Wyke Bayliss

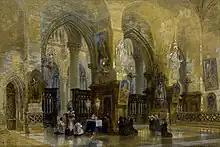
"Ypres Cathedral", 1868

Sir Wyke Bayliss (21 October 1835 – 5 April 1906) was a British painter, author, and poet. He almost exclusively painted interiors of British and European churches and cathedrals, and was known in the late Victorian era as an academic authority on art. From the start of his career Bayliss' main interest was in depicting architecture, finding "infinite charm" in the "infinite variety of the aspect of a Cathedral interior".